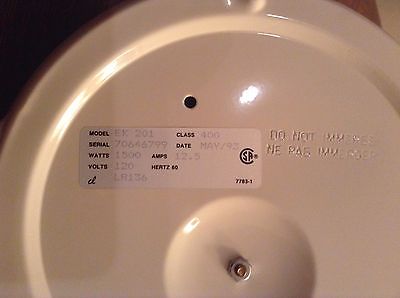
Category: kettle